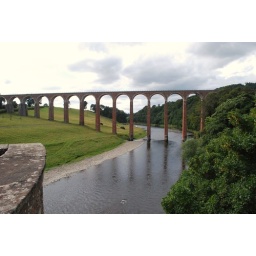
Had a cycle round by Scott's View, and Leaderfoot taken from the old road bridge looking up the Tweed